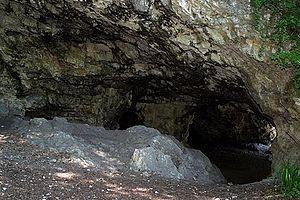
Cette liste présente les biens culturels d'importance nationale dans le canton de Schaffhouse. Cette liste correspond à l'édition 2009 de l'Inventaire Suisse des biens culturels d'importance nationale pour le canton de Schaffhouse. Il est trié par commune et inclus : 47 bâtiments séparés, 7 collections et 18 sites archéologiques.